Beveridge, Victoria

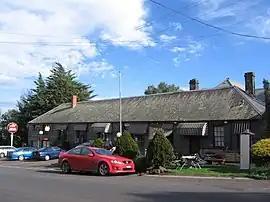
Hunters Tryste Inn, 1845

Beveridge is a town in Victoria, Australia, north of Melbourne's Central Business District, located within the City of Whittlesea and the Shire of Mitchell local government areas. Beveridge recorded a population of 4,642 at the 2021 census.